Dinosaur National Monument

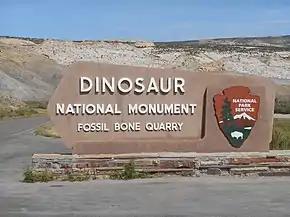
Dinosaur National Monument entrance

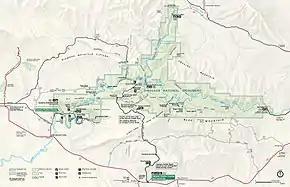
Map showing the boundaries of Dinosaur National Monument

Dinosaur National Monument is an American national monument located on the southeast flank of the Uinta Mountains on the border between Colorado and Utah at the confluence of the Green and Yampa rivers. Although most of the monument area is in Moffat County, Colorado, the Dinosaur Quarry is located in Utah, north of the town of Jensen, Utah. The nearest Colorado town is Dinosaur while the nearest city is Vernal, Utah.